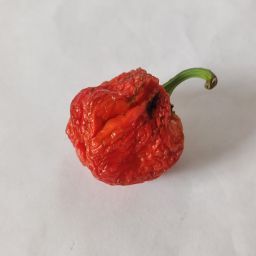
Crop: Bell Pepper
Quality: Dried